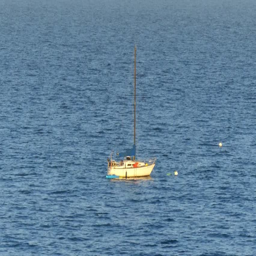
sailing yacht by the sea